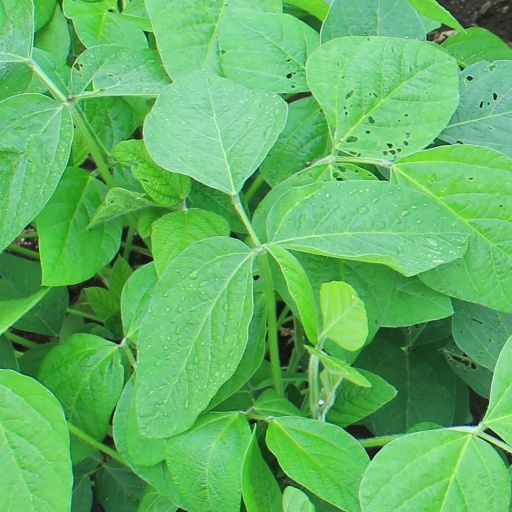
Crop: soybean